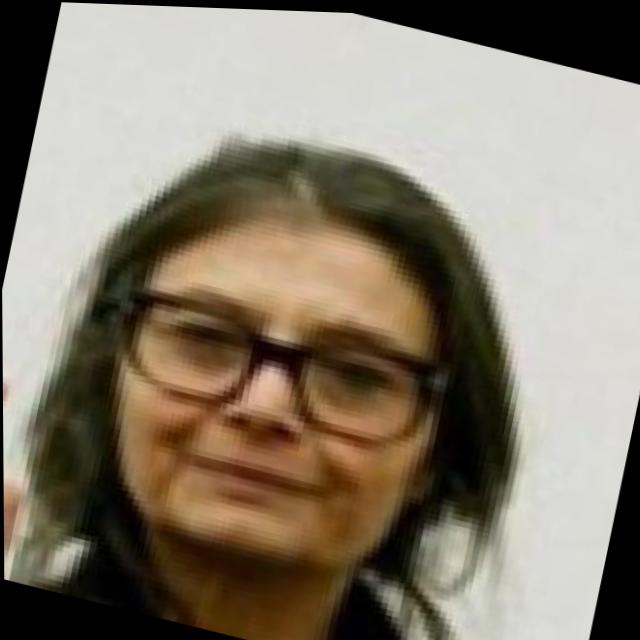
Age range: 45-64